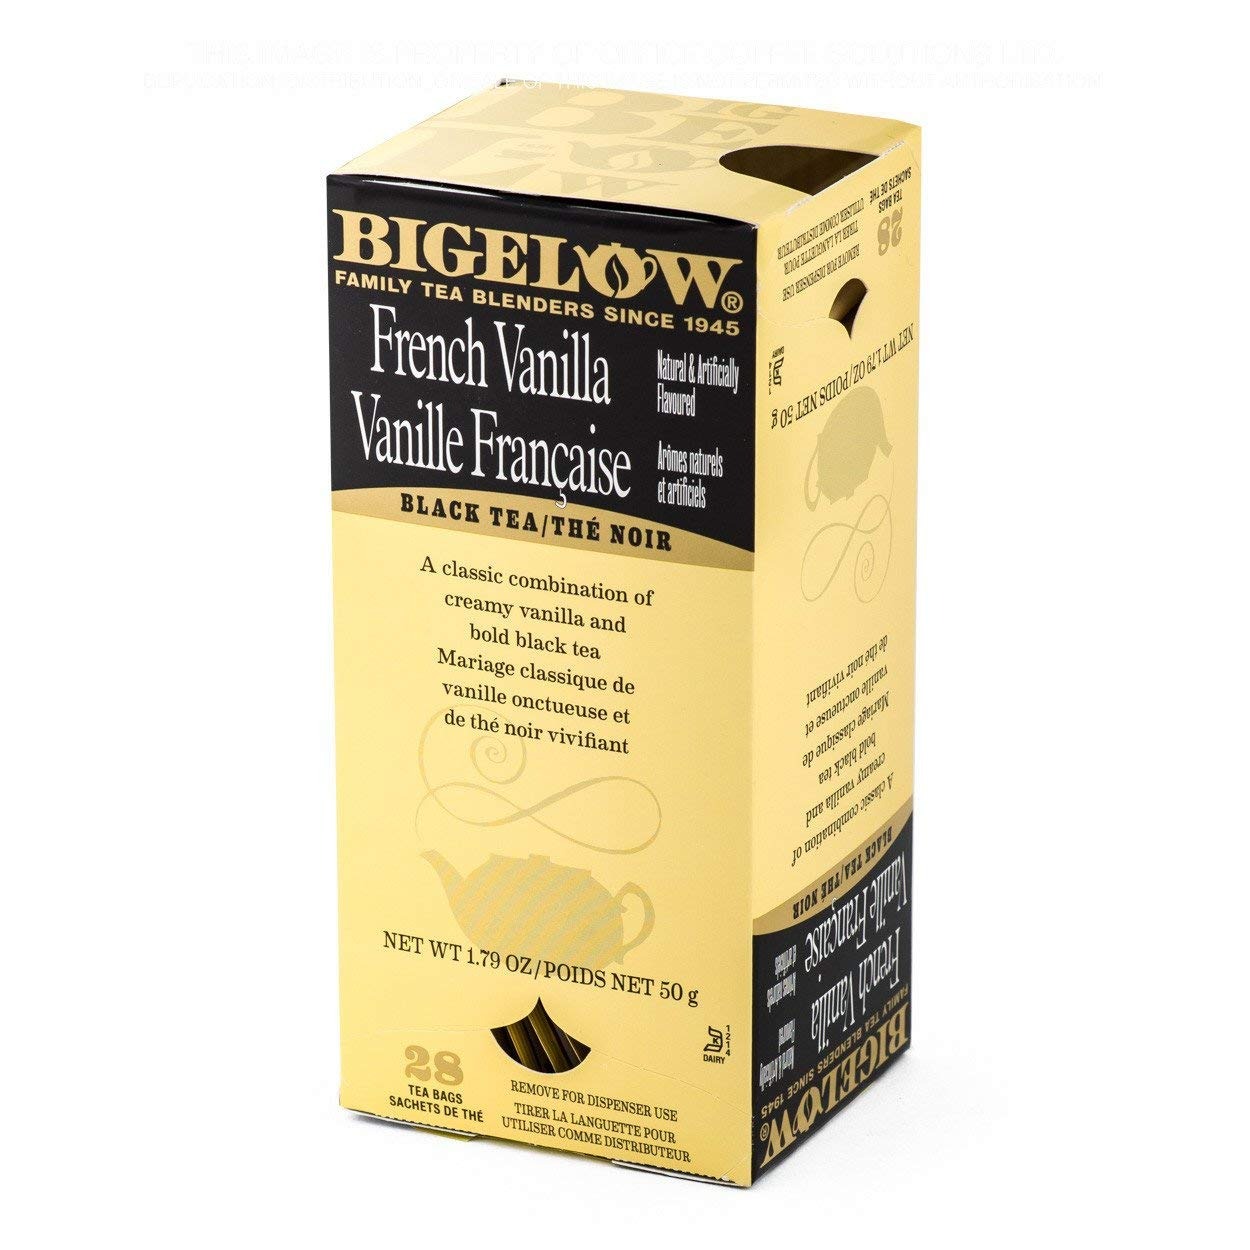
Item Name: Bigelow French Vanilla Tea 28-Count Box (Pack of 1) Premium Black Tea Flavored with Vanilla Antioxidant-Rich Gluten-Free Full-Caffeine Tea
Bullet Point 1: SMOOTH DECADENT VANILLA: Enjoy this indulgent black tea enhanced with vanilla any time you need to smooth out your day. Delicious plain or sweetened with honey and a splash of milk. With a flavor this decadent one cup of French Vanilla may not be enough.
Bullet Point 2: INDIVIDUALLY WRAPPED: Bigelow tea always come individually wrapped in foil pouches for peak flavor, freshness, and aroma to enjoy everywhere you go! Gluten -free, calorie-free, & Kosher certified; Bigelow tea delivers on all the health benefits of tea.
Bullet Point 3: TRY EVERY FLAVOR: There's a Bigelow Tea for every mood and any time of day. Wake up in the morning with English Breakfast, enjoy an afternoon antioxidant boost from Green Tea, or relax & restore with one of our variety of caffeine free herbal teas.
Bullet Point 4: AMERICAN MADE TEA: In 1945 Ruth Bigelow created our first tea, Constant Comment. Today, Bigelow is still Family Owned and American made. Bigelow Tea is a Certified B Corporation, a Zero Waste to Landfill company, & member of Ethical Tea Partnership.
Bullet Point 5: UNCOMPROMISED QUALITY SINCE 1945: Bigelow has been a leader in premium tea. Compare our tea to Twinings, Tazo, Stash, Celestial Seasonings, Harney & Sons, Lipton, Teavana, Numi, Taylors of Harrogate, Republic of Tea, Tetley and taste the difference.
Product Description: The creamy flavor of vanilla brought together with a robust black tea forms a classic combination. It’s exquisite, it’s indulgent, it’s delectable, and with a little bit of milk and sweetener it’s perfection in a cup. 28 individually foil wrapped tea bags per box, (Pack of 1)
Value: 1.0
Unit: Count

Price: 11.98